Hare Krishna Konar

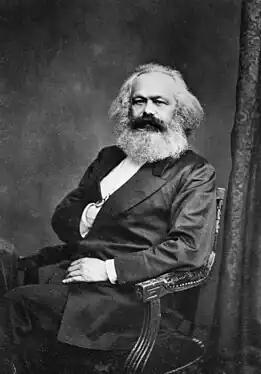
Hare Krishna Konar was influenced by the works of Karl Marx, in year 1934

Konar also spoke about India–Vietnam relations and discussed the issue of land reform implementation in Vietnam, economic reform in Vietnam, and the future of the Communist Party of Vietnam and the Socialist Republic of Vietnam. After a series of discussions with Ho Chi Minh, Pham Van Dong, and other central committee leaders, Konar realized that the Sino-Soviet conflict needed to be solved since it would affect the Indian Communist movement as well as the international Communist movement. So Konar decided to meet the Chinese delegations; although Damodaran rejected it, Konar met with them and accepted their invitation to visit Peking, immediately after the national party congress in Hanoi. Konar fled to Peking, China. In September 1960, Konar visited Peking and met with Mao Zedong, Zhou Enlai, Liu Shaoqi, Lin Biao, and other leaders. The meeting between Mao Zedong and Hare Krishna Konar was a watershed moment in Indian Communist history. When Konar returned to India, he advocated for CCP viewpoints on border issues and the larger ideological dispute between the Communist Party of the Soviet Union and the CCP. This was the first direct attempt by the CCP to establish influence within the Communist Party of India.